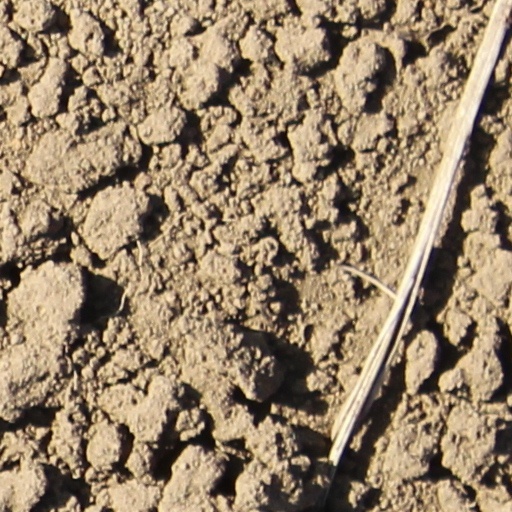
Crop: wheat